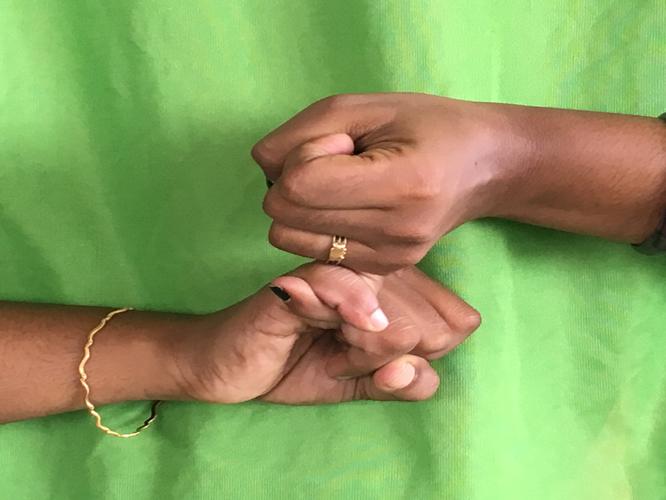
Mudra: Kilaka
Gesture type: double_hand